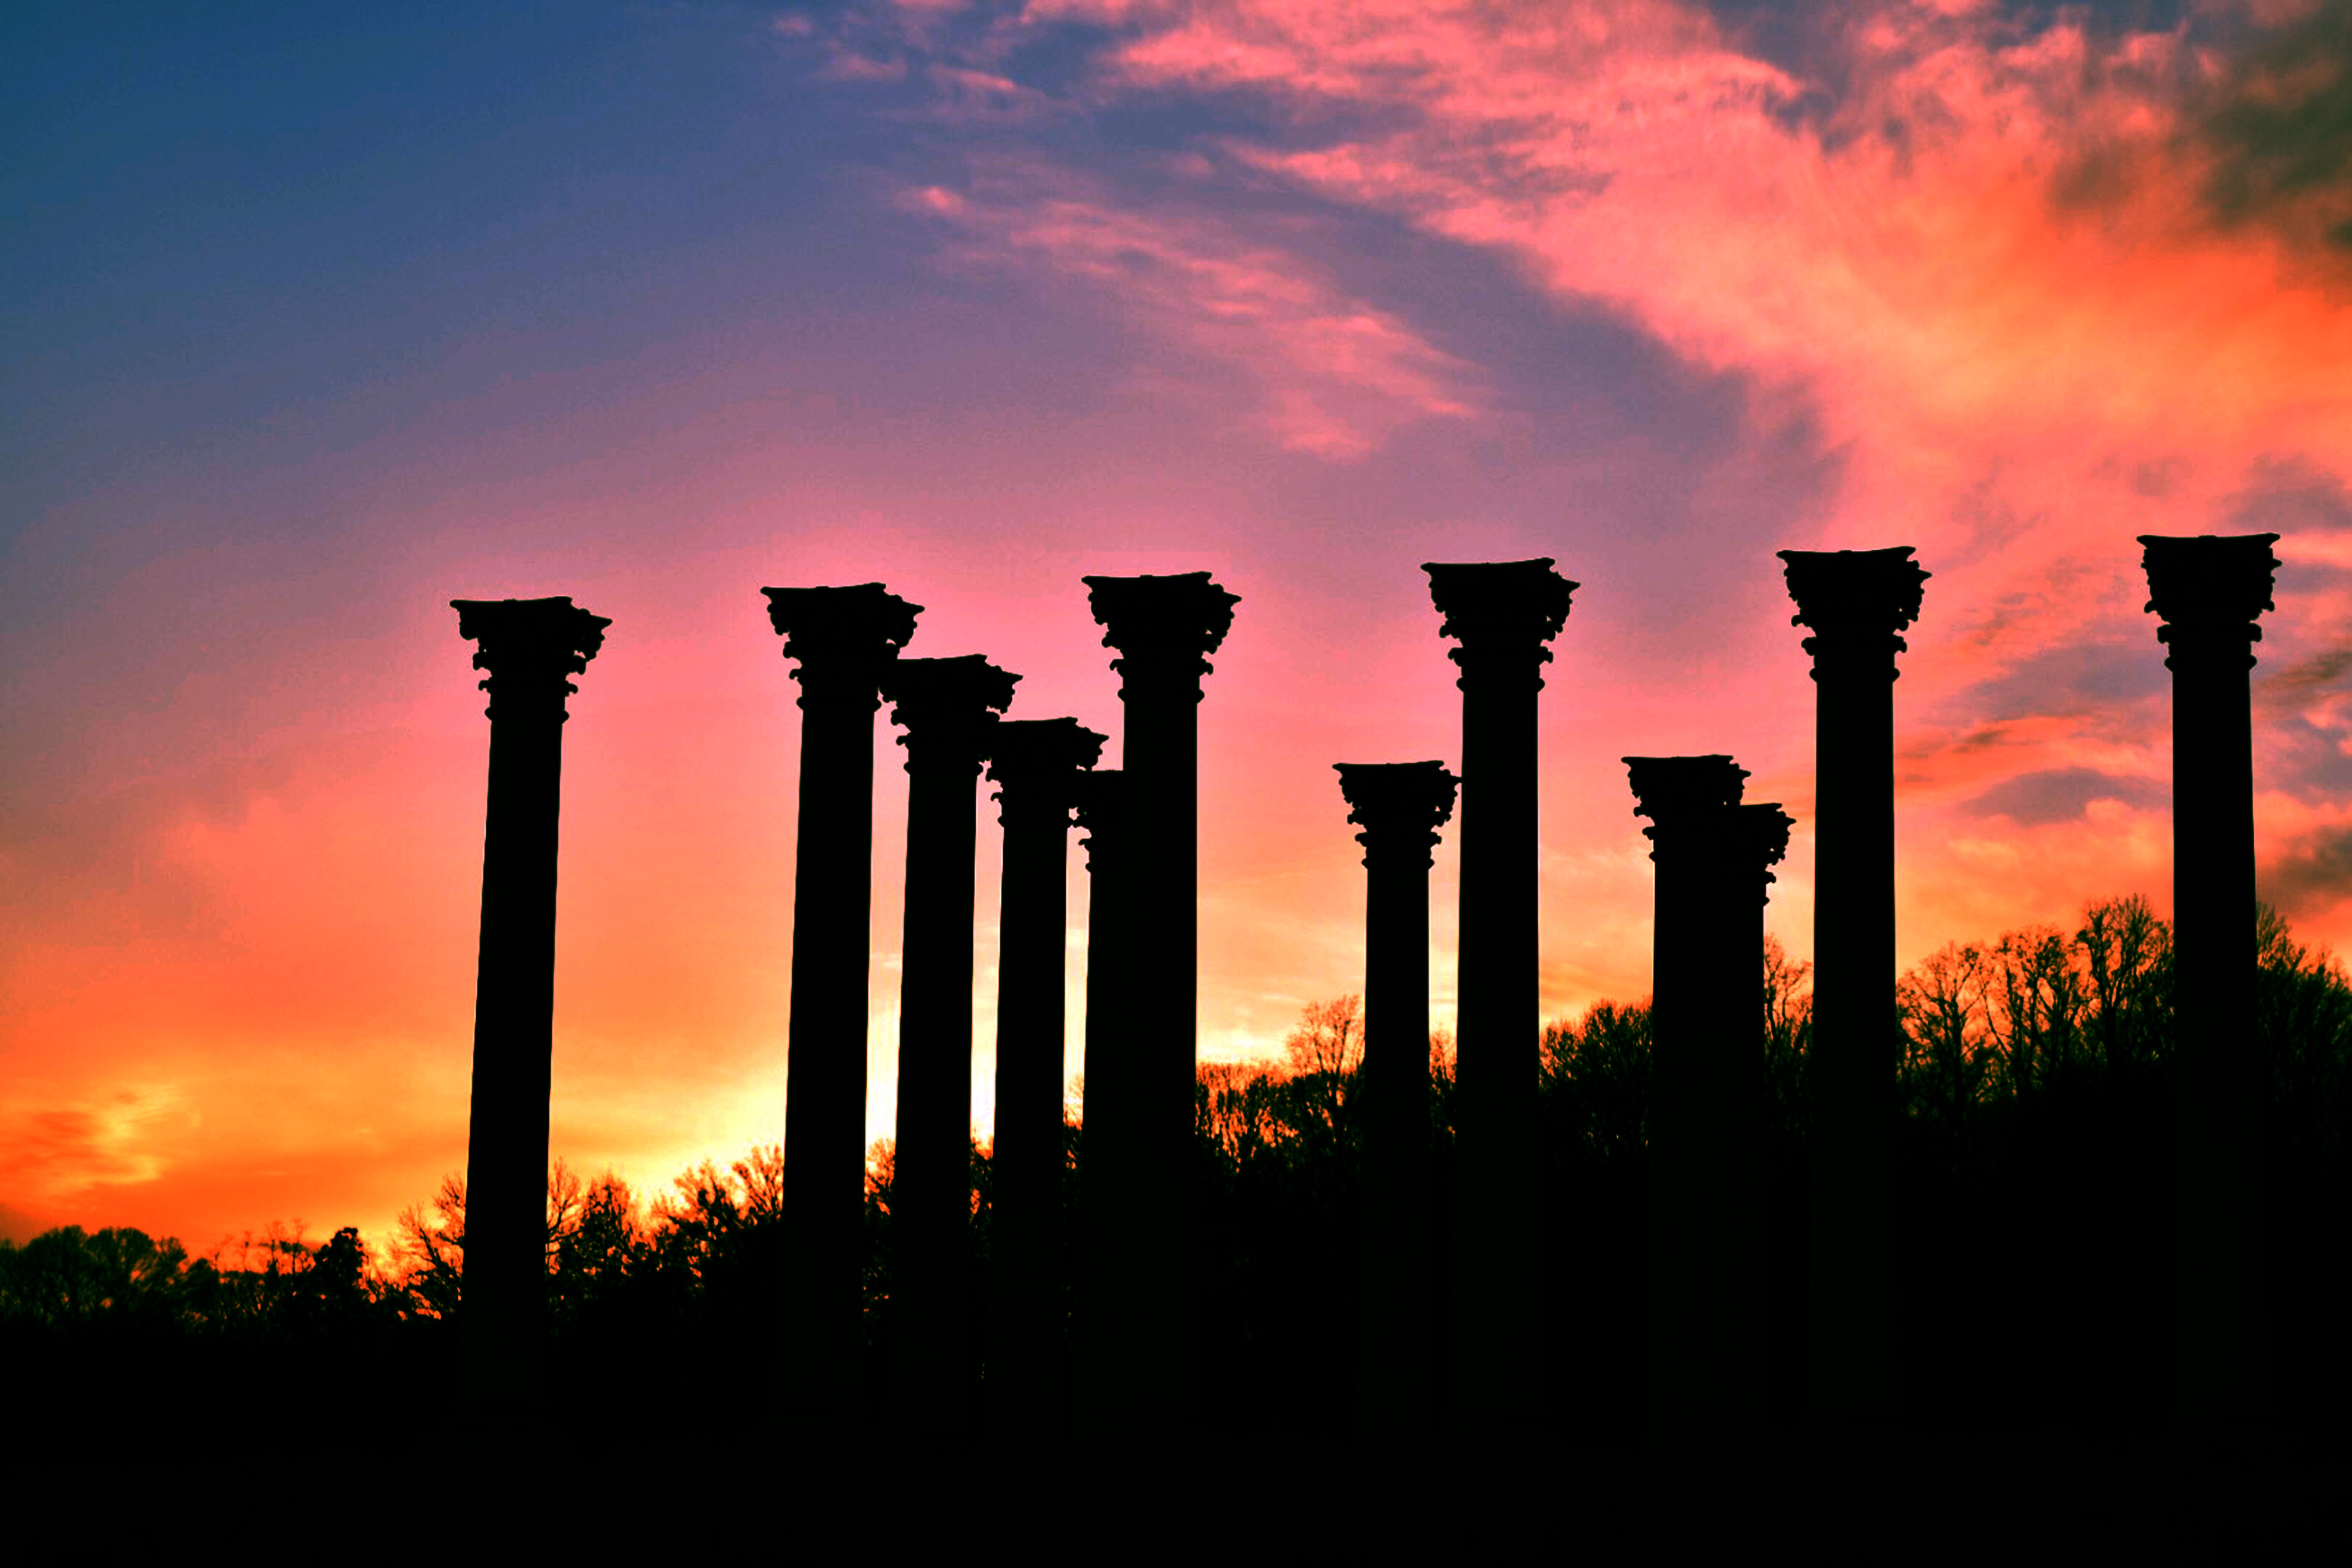
horizon, sunrise, sunset, dawn, dusk, evening, greek, tower, washington, dc, columns, arboretum, parthenon, outdoor structure